University of Pavia

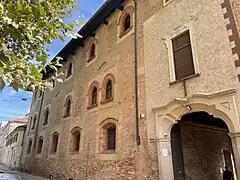
Collegio Castiglioni Brugnatelli

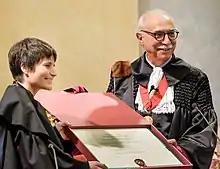

The "Medaglia teresiana" is an academic recognition that establishes the entry of a full professor in the University of Pavia. This award can also be conferred by the Rector of the University of Pavia to people who are particularly distinguished, traditionally hosted at the inauguration of the academic year or the day of the graduates: